Eva Olofsson

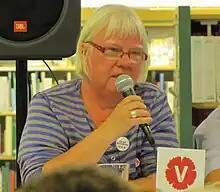
Eva Olofsson during the 2010 election campaign.

Eva Olofsson (born 1952) is a Swedish Left Party politician. She was a member of the Riksdag 2006–2014 and Councillor of the Västra Götaland Regional Council in 2014–2021.